Nativity of Mary

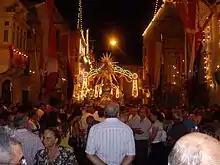
Feast of the Nativity, Senglea

In Malta, the feast of the nativity of the Virgin Mary (Maltese: Il-Bambina) is referred to as Victory Day (Maltese: Jum Il-Vittorja), since the day coincides with three major victories throughout Maltese history. Namely: a turn in the tide of the Great Siege of Malta in 1565, the surrender of French troops occupying the island in 1800, and the end of the Siege of Malta during the Second World War in 1942.